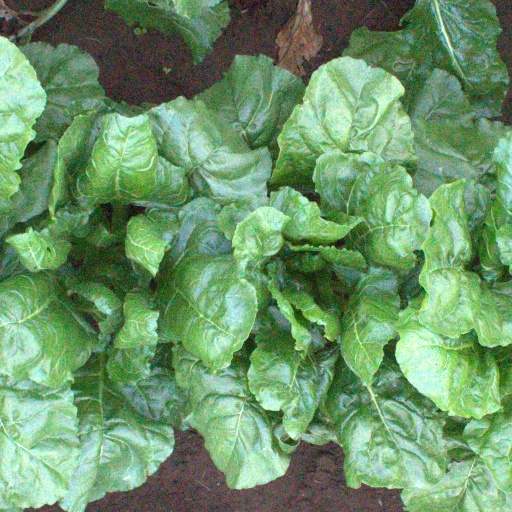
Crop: sugar beet